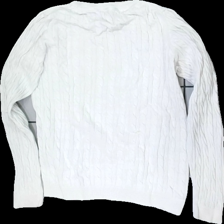
View: back
Type: Cardigan
Category: Ladies
Brand: Not in the list
Brand text on label: basic u
Colors: White
Material: 100% cotton
Pattern: Other
Cut: Regular, C-collar
Size: S
Season: All
Stains: Minor
Price range: <50
Recommended usage: Export